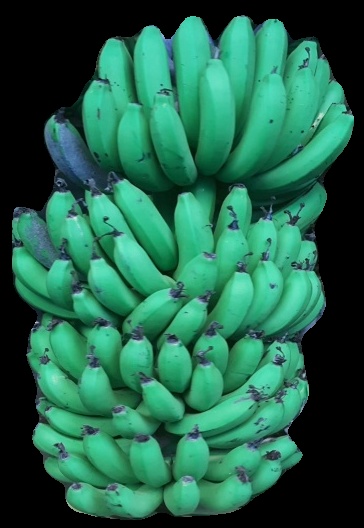
Variety: pachbale
Grade: grade1